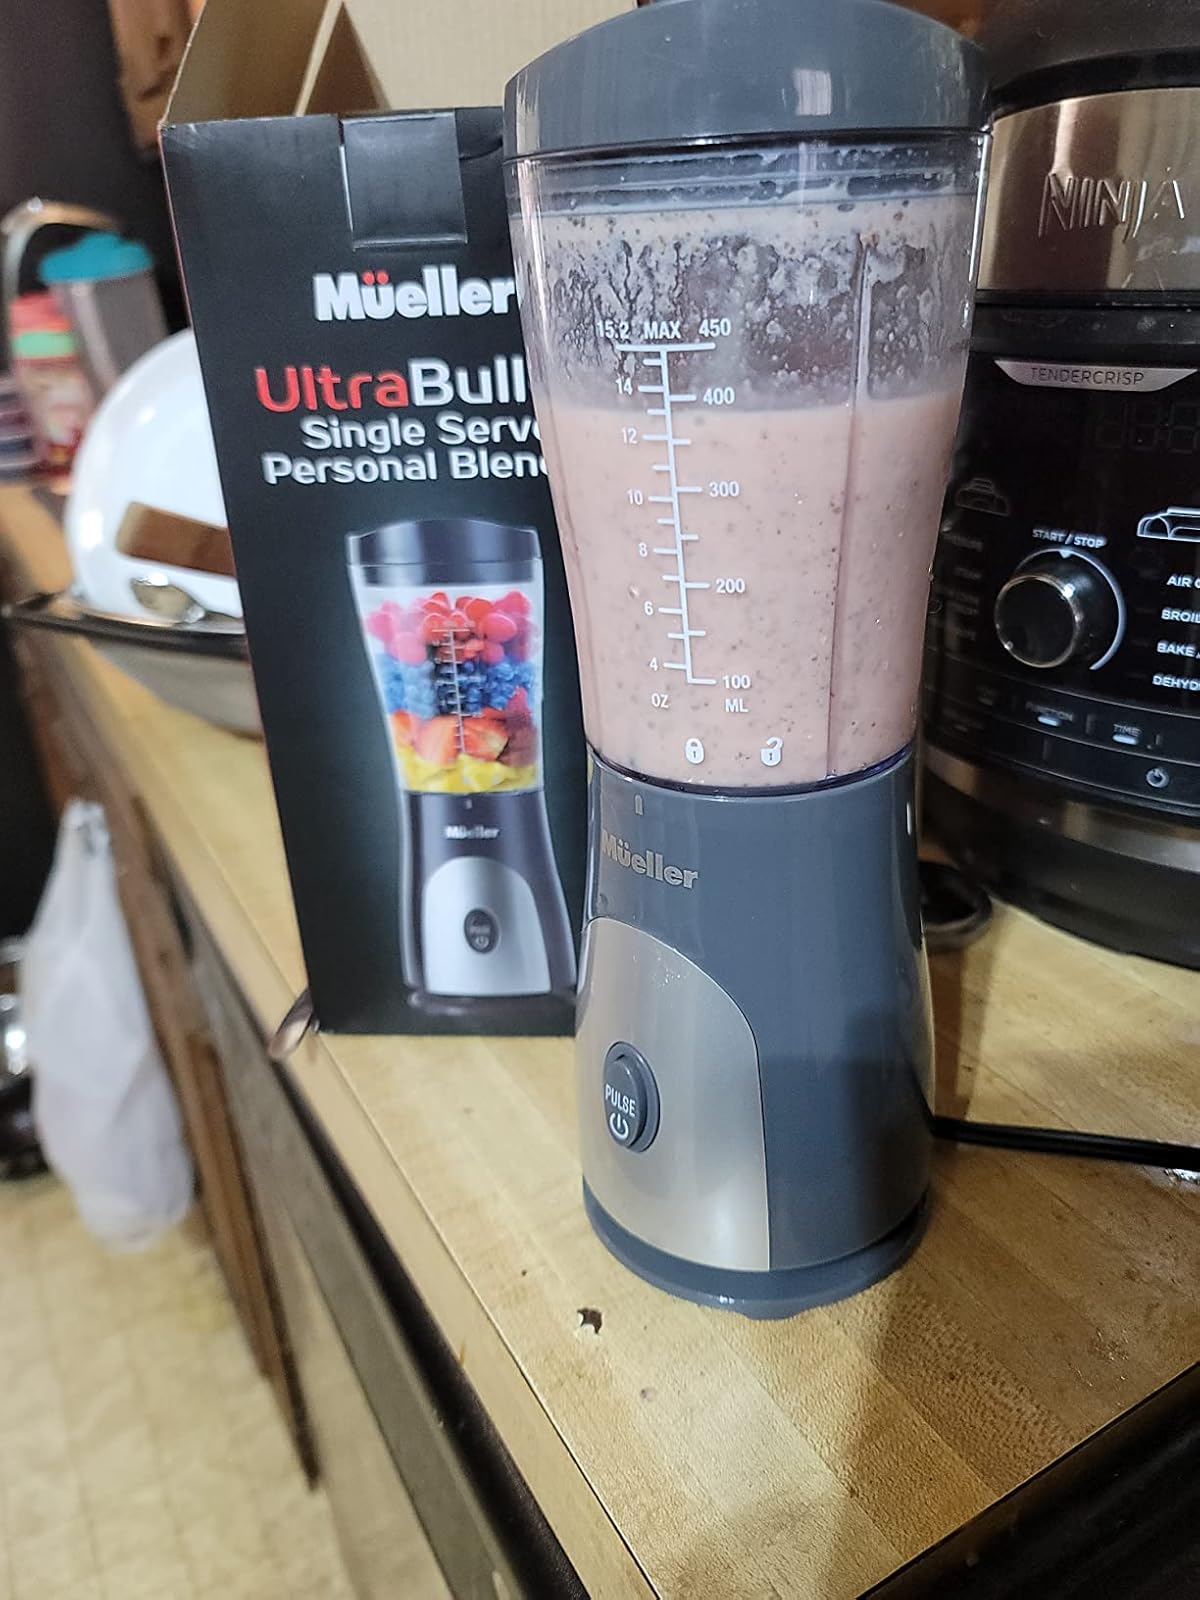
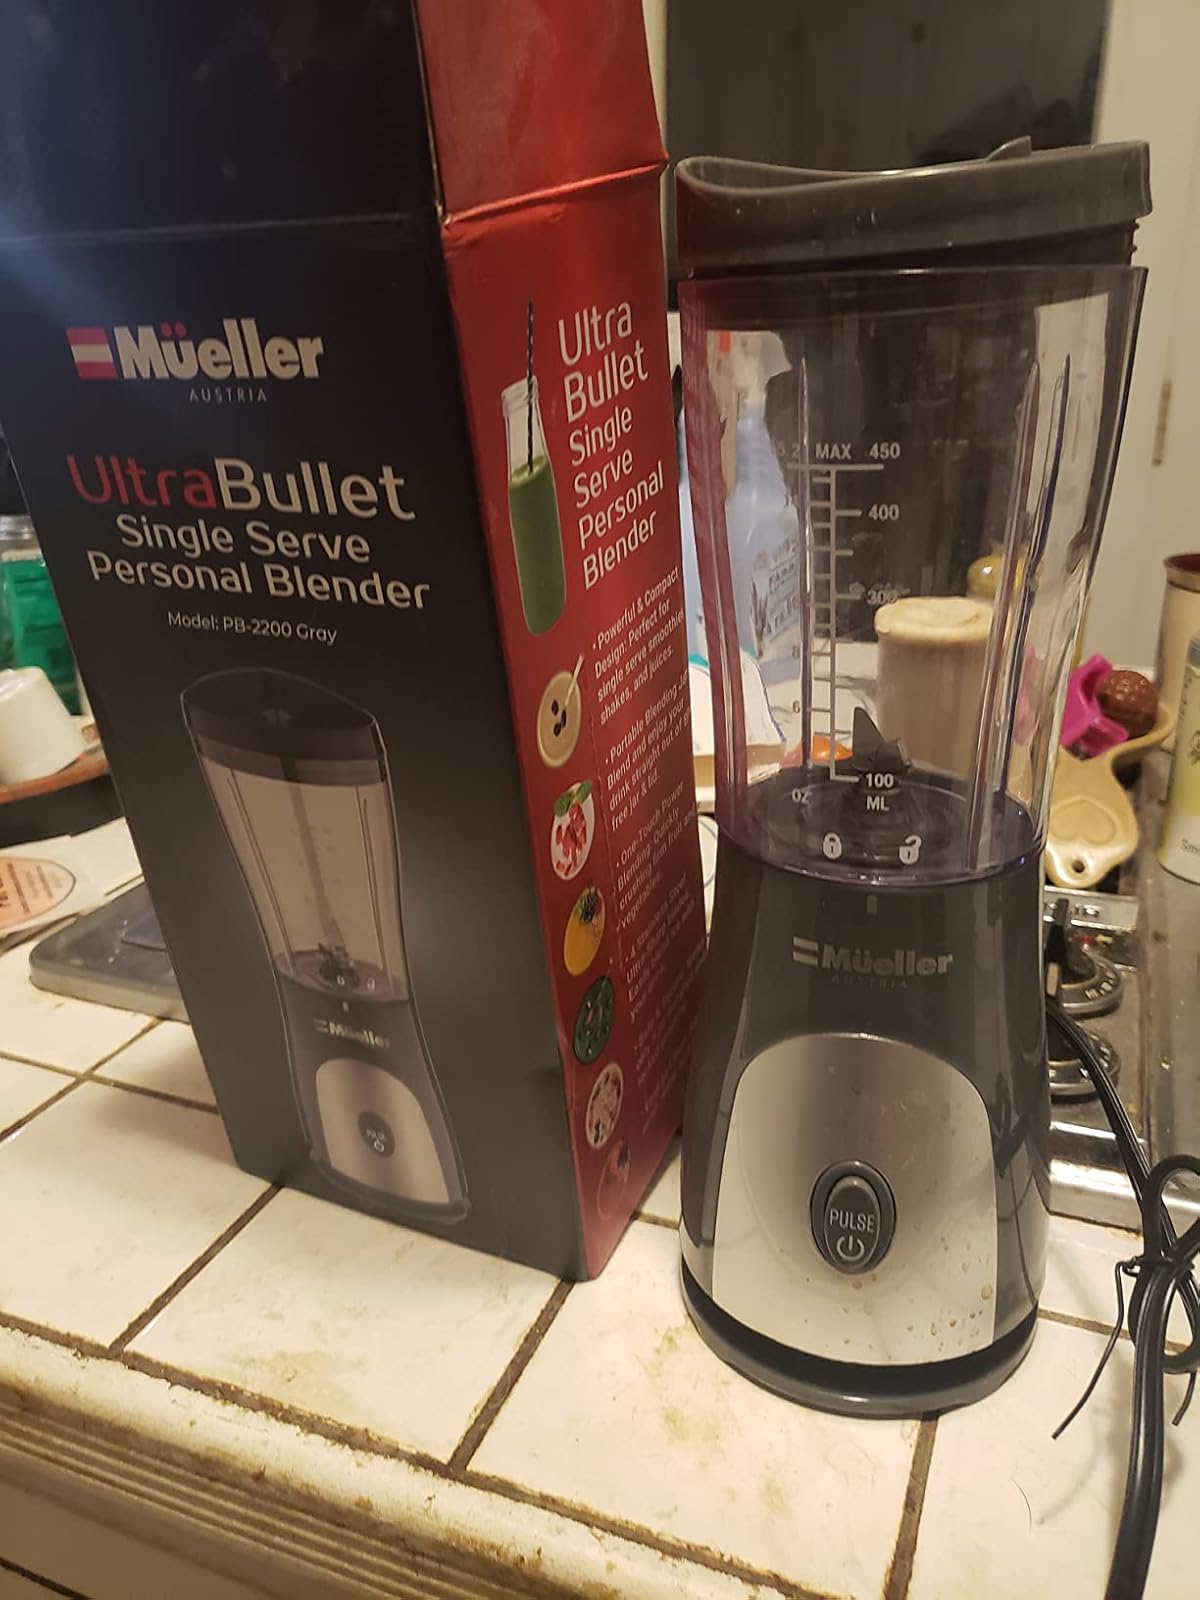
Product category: items_blender
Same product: yes